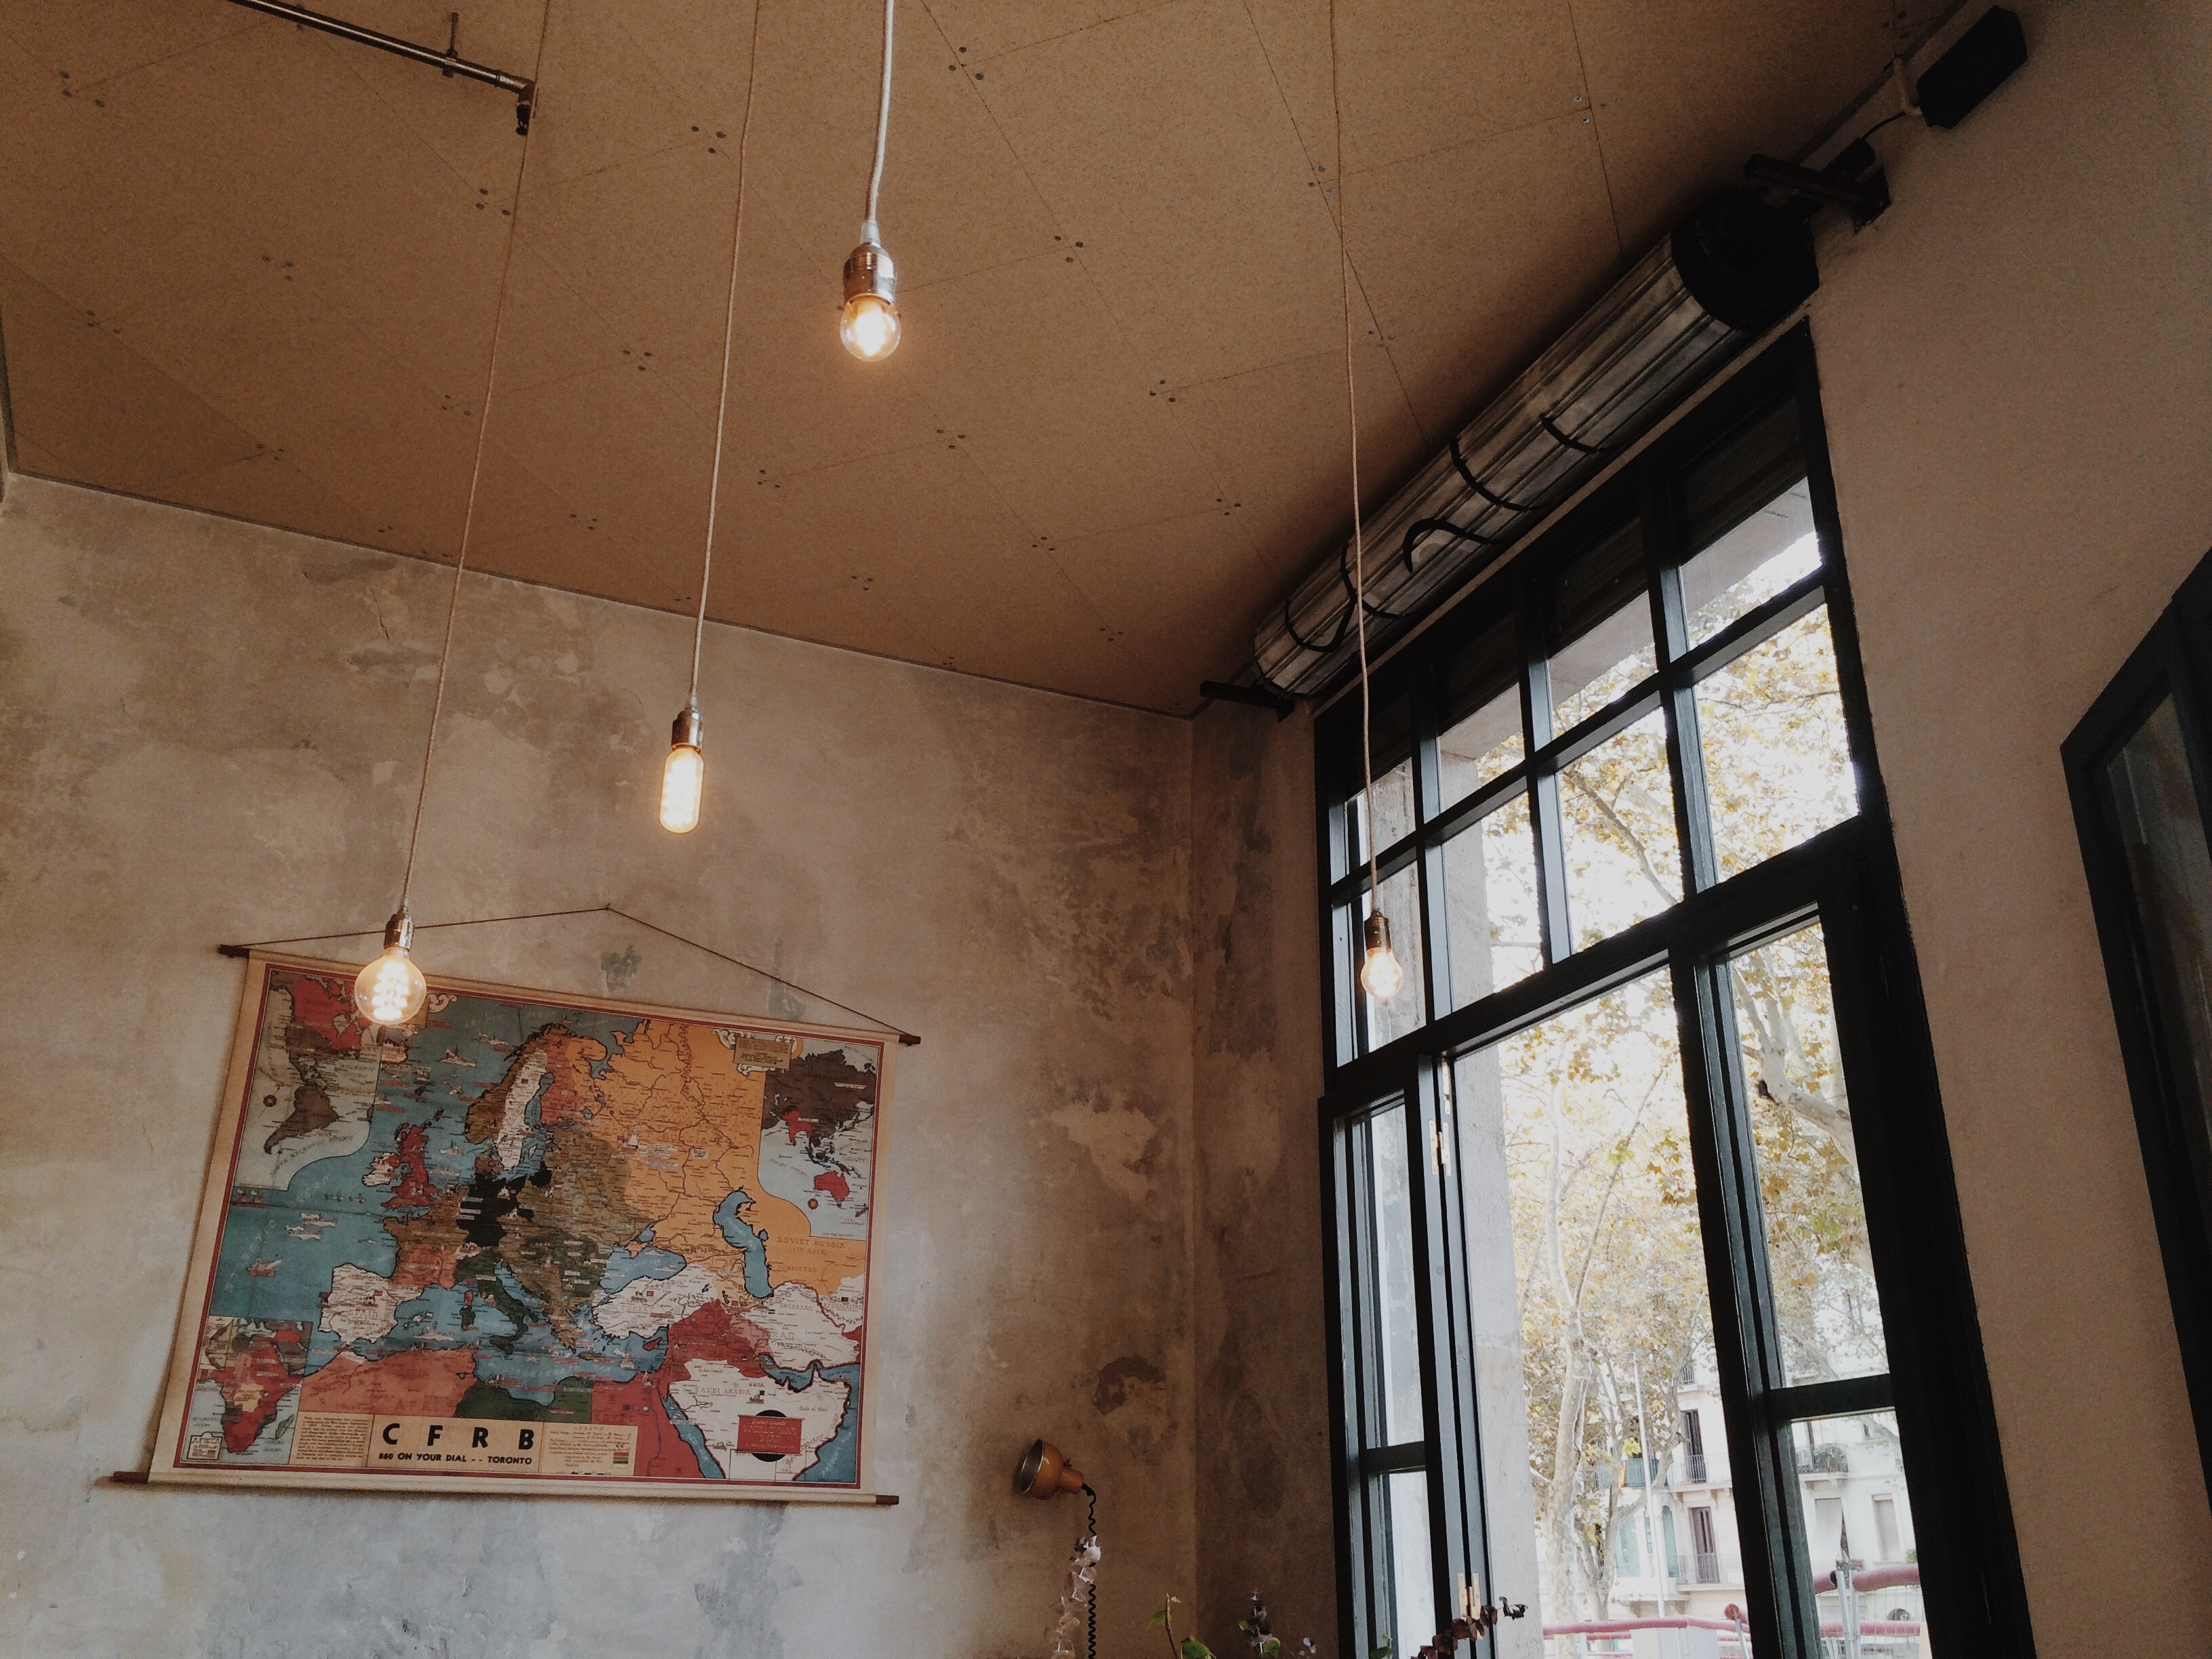
light, wood, house, window, wall, ceiling, museum, bulb, room, map, interior design, art, design, tourist attraction, art gallery, flooring